Manhattan Bridge

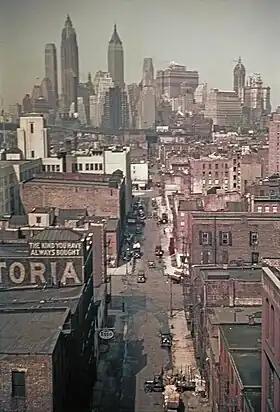
View from the Manhattan Bridge toward Lower Manhattan in 1938

During late 1920, the bridge's roadway was used as a reversible lane between 7 am and 7 pm each day; this restriction caused heavy congestion. Grover Whalen, the commissioner of Plant and Structures, announced that September that he would request funding to repaint the bridge. The span was repainted during the next year at a cost of $240,000. Meanwhile, the bridge was carrying 27,000 daily vehicles by the early 1920s, and one traffic judge said the lower deck was too narrow to accommodate the increasing traffic levels on the bridge. In March 1922, the city government started constructing the eastern upper-deck roadway at a cost of $300,000. The roadway opened that June. The next month, Whalen banned horse-drawn vehicles from the Manhattan Bridge and motor vehicles from the Brooklyn Bridge. The upper roadway of the Manhattan Bridge was converted to a reversible lane, while the lower roadway carried two-way traffic at all times. Whalen said the restriction would allow both levels to be used to their full capacity; the decision ended up placing additional loads on the bridge.